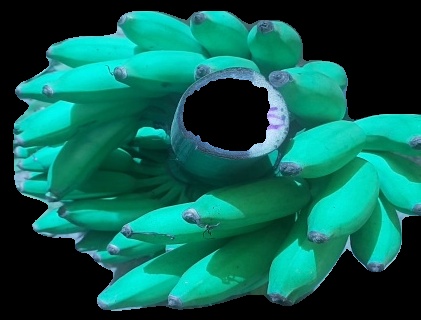
Variety: elakki-bale
Grade: grade1